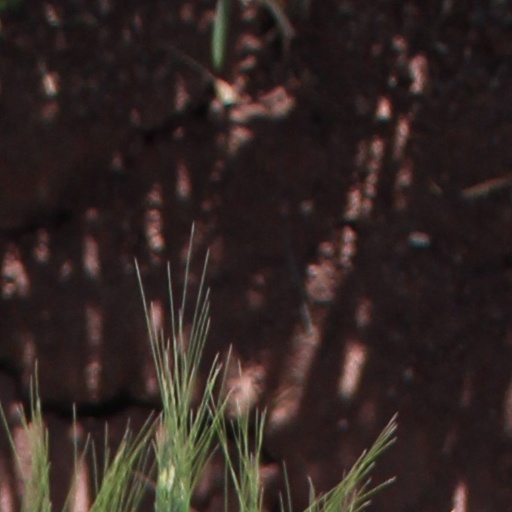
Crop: wheat